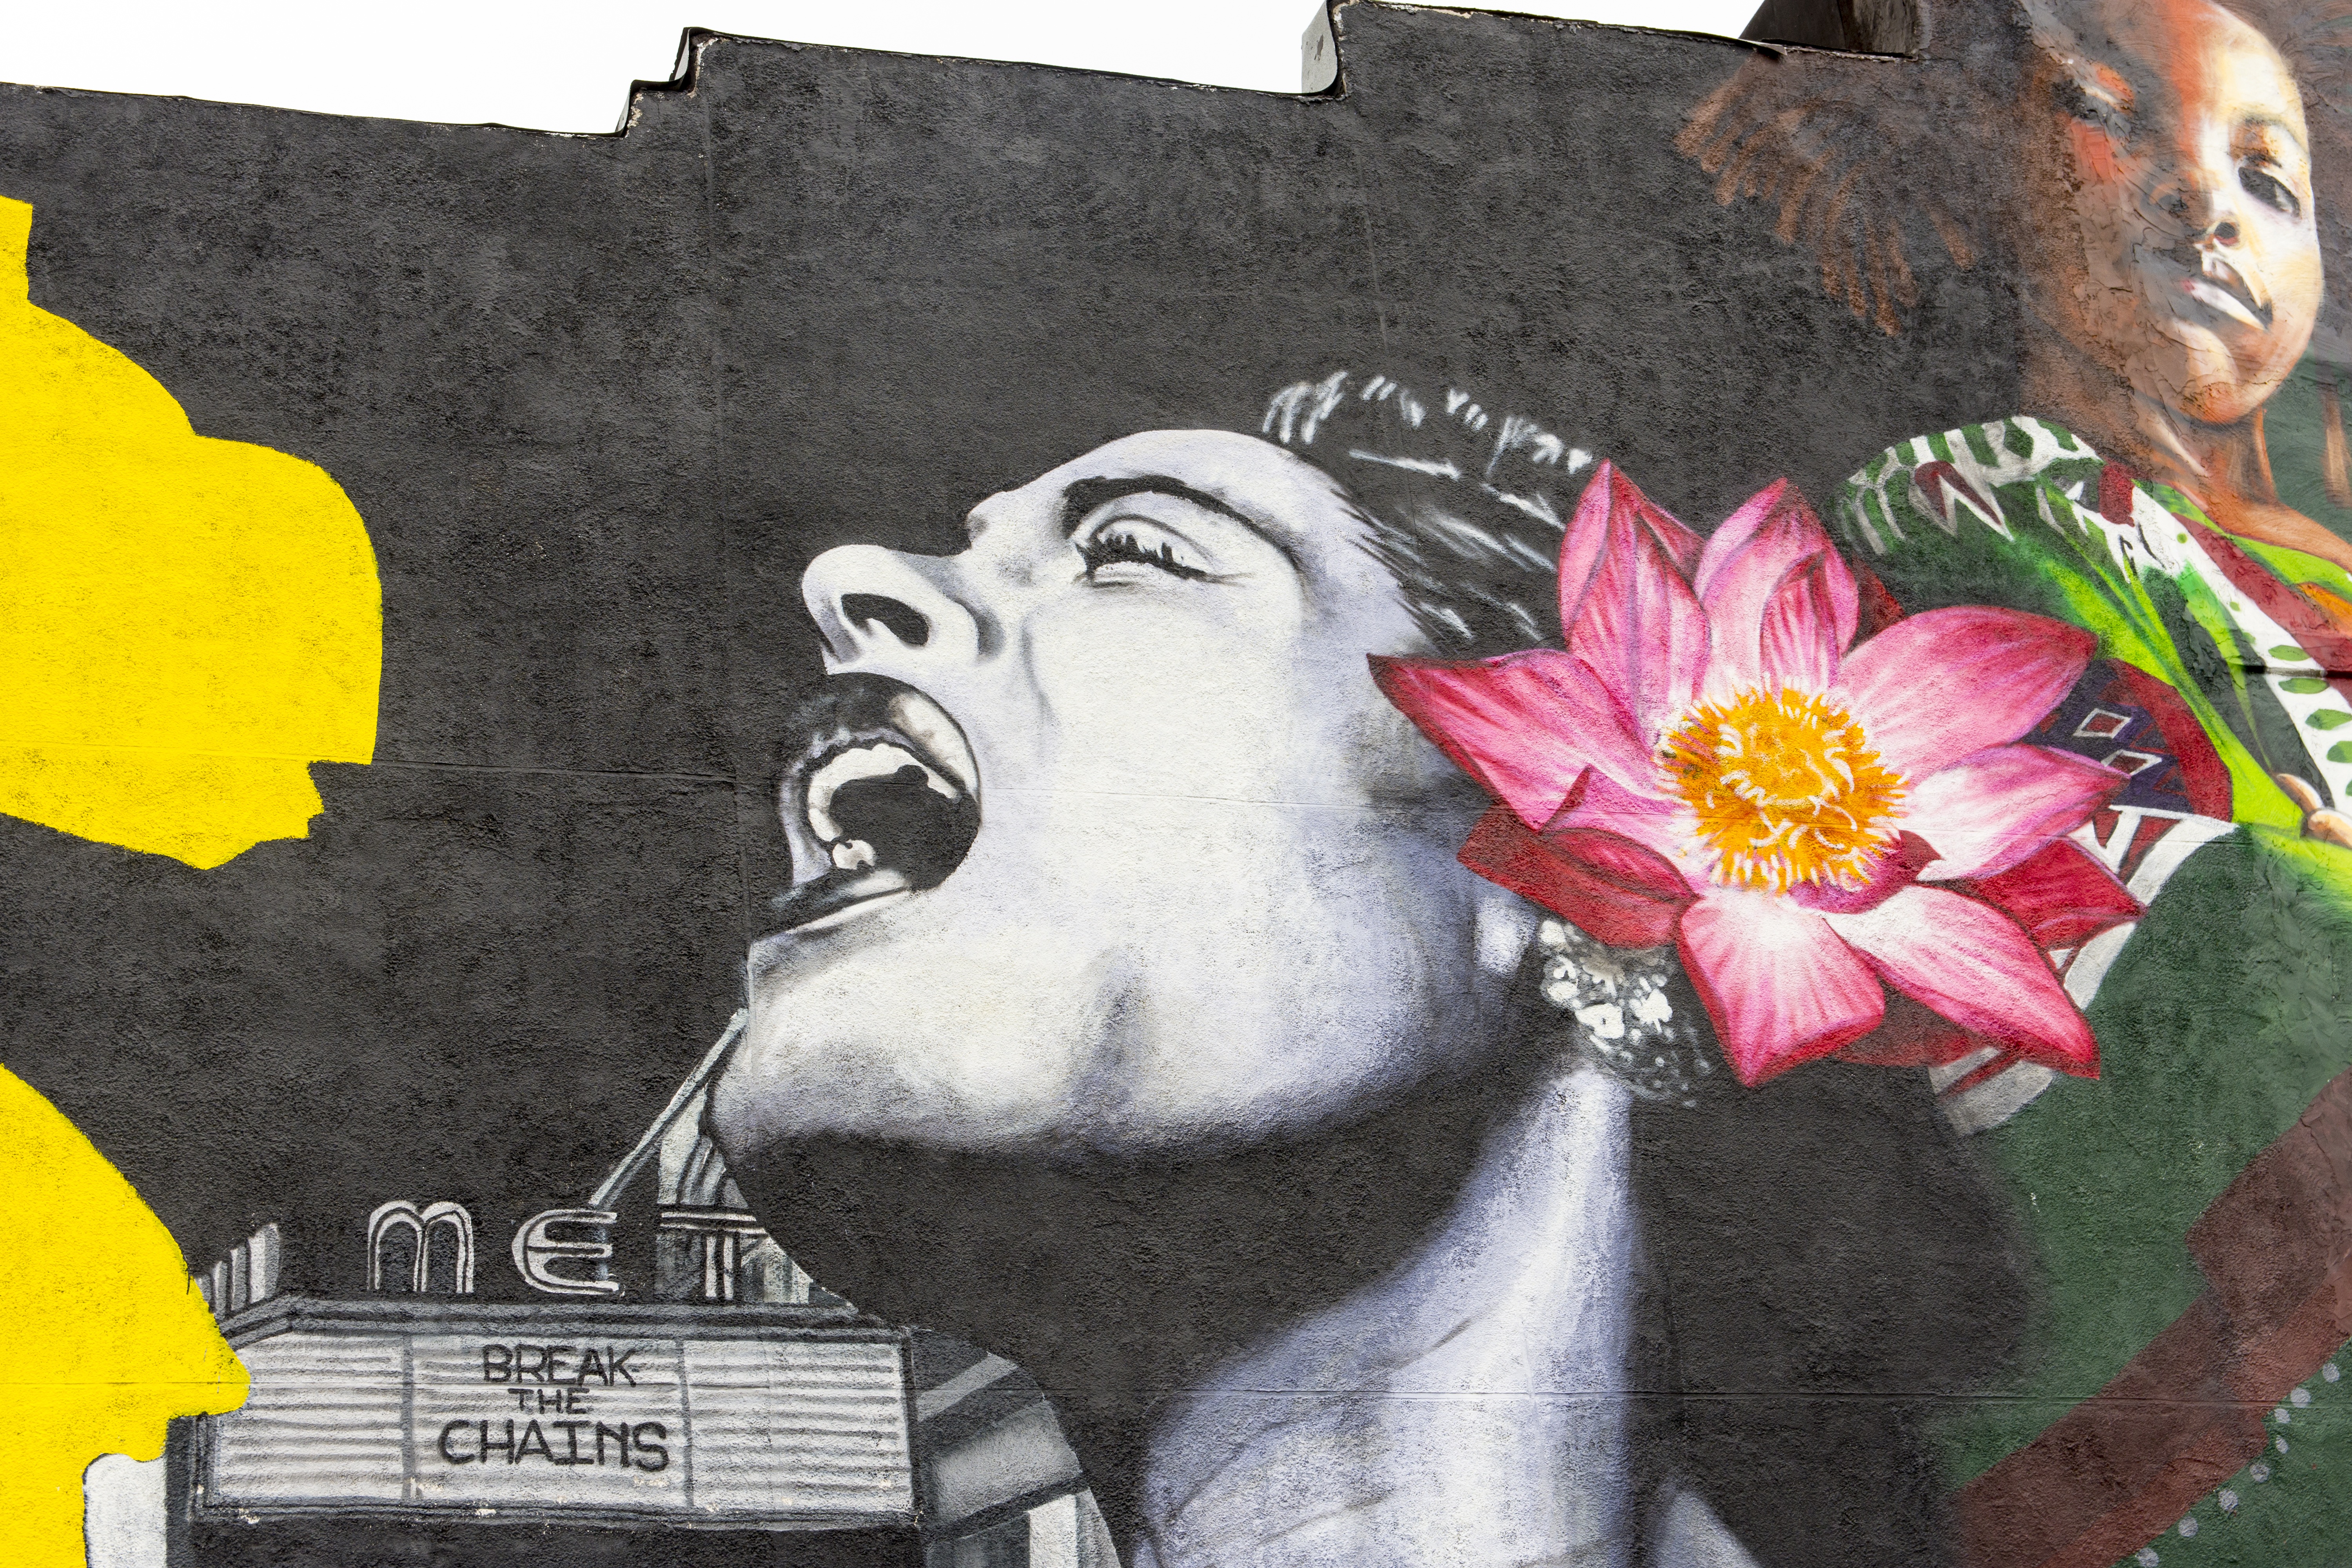
woman, building, city, urban, female, paint, lady, painting, art, illustration, mural, collage, image, baltimore, modern art